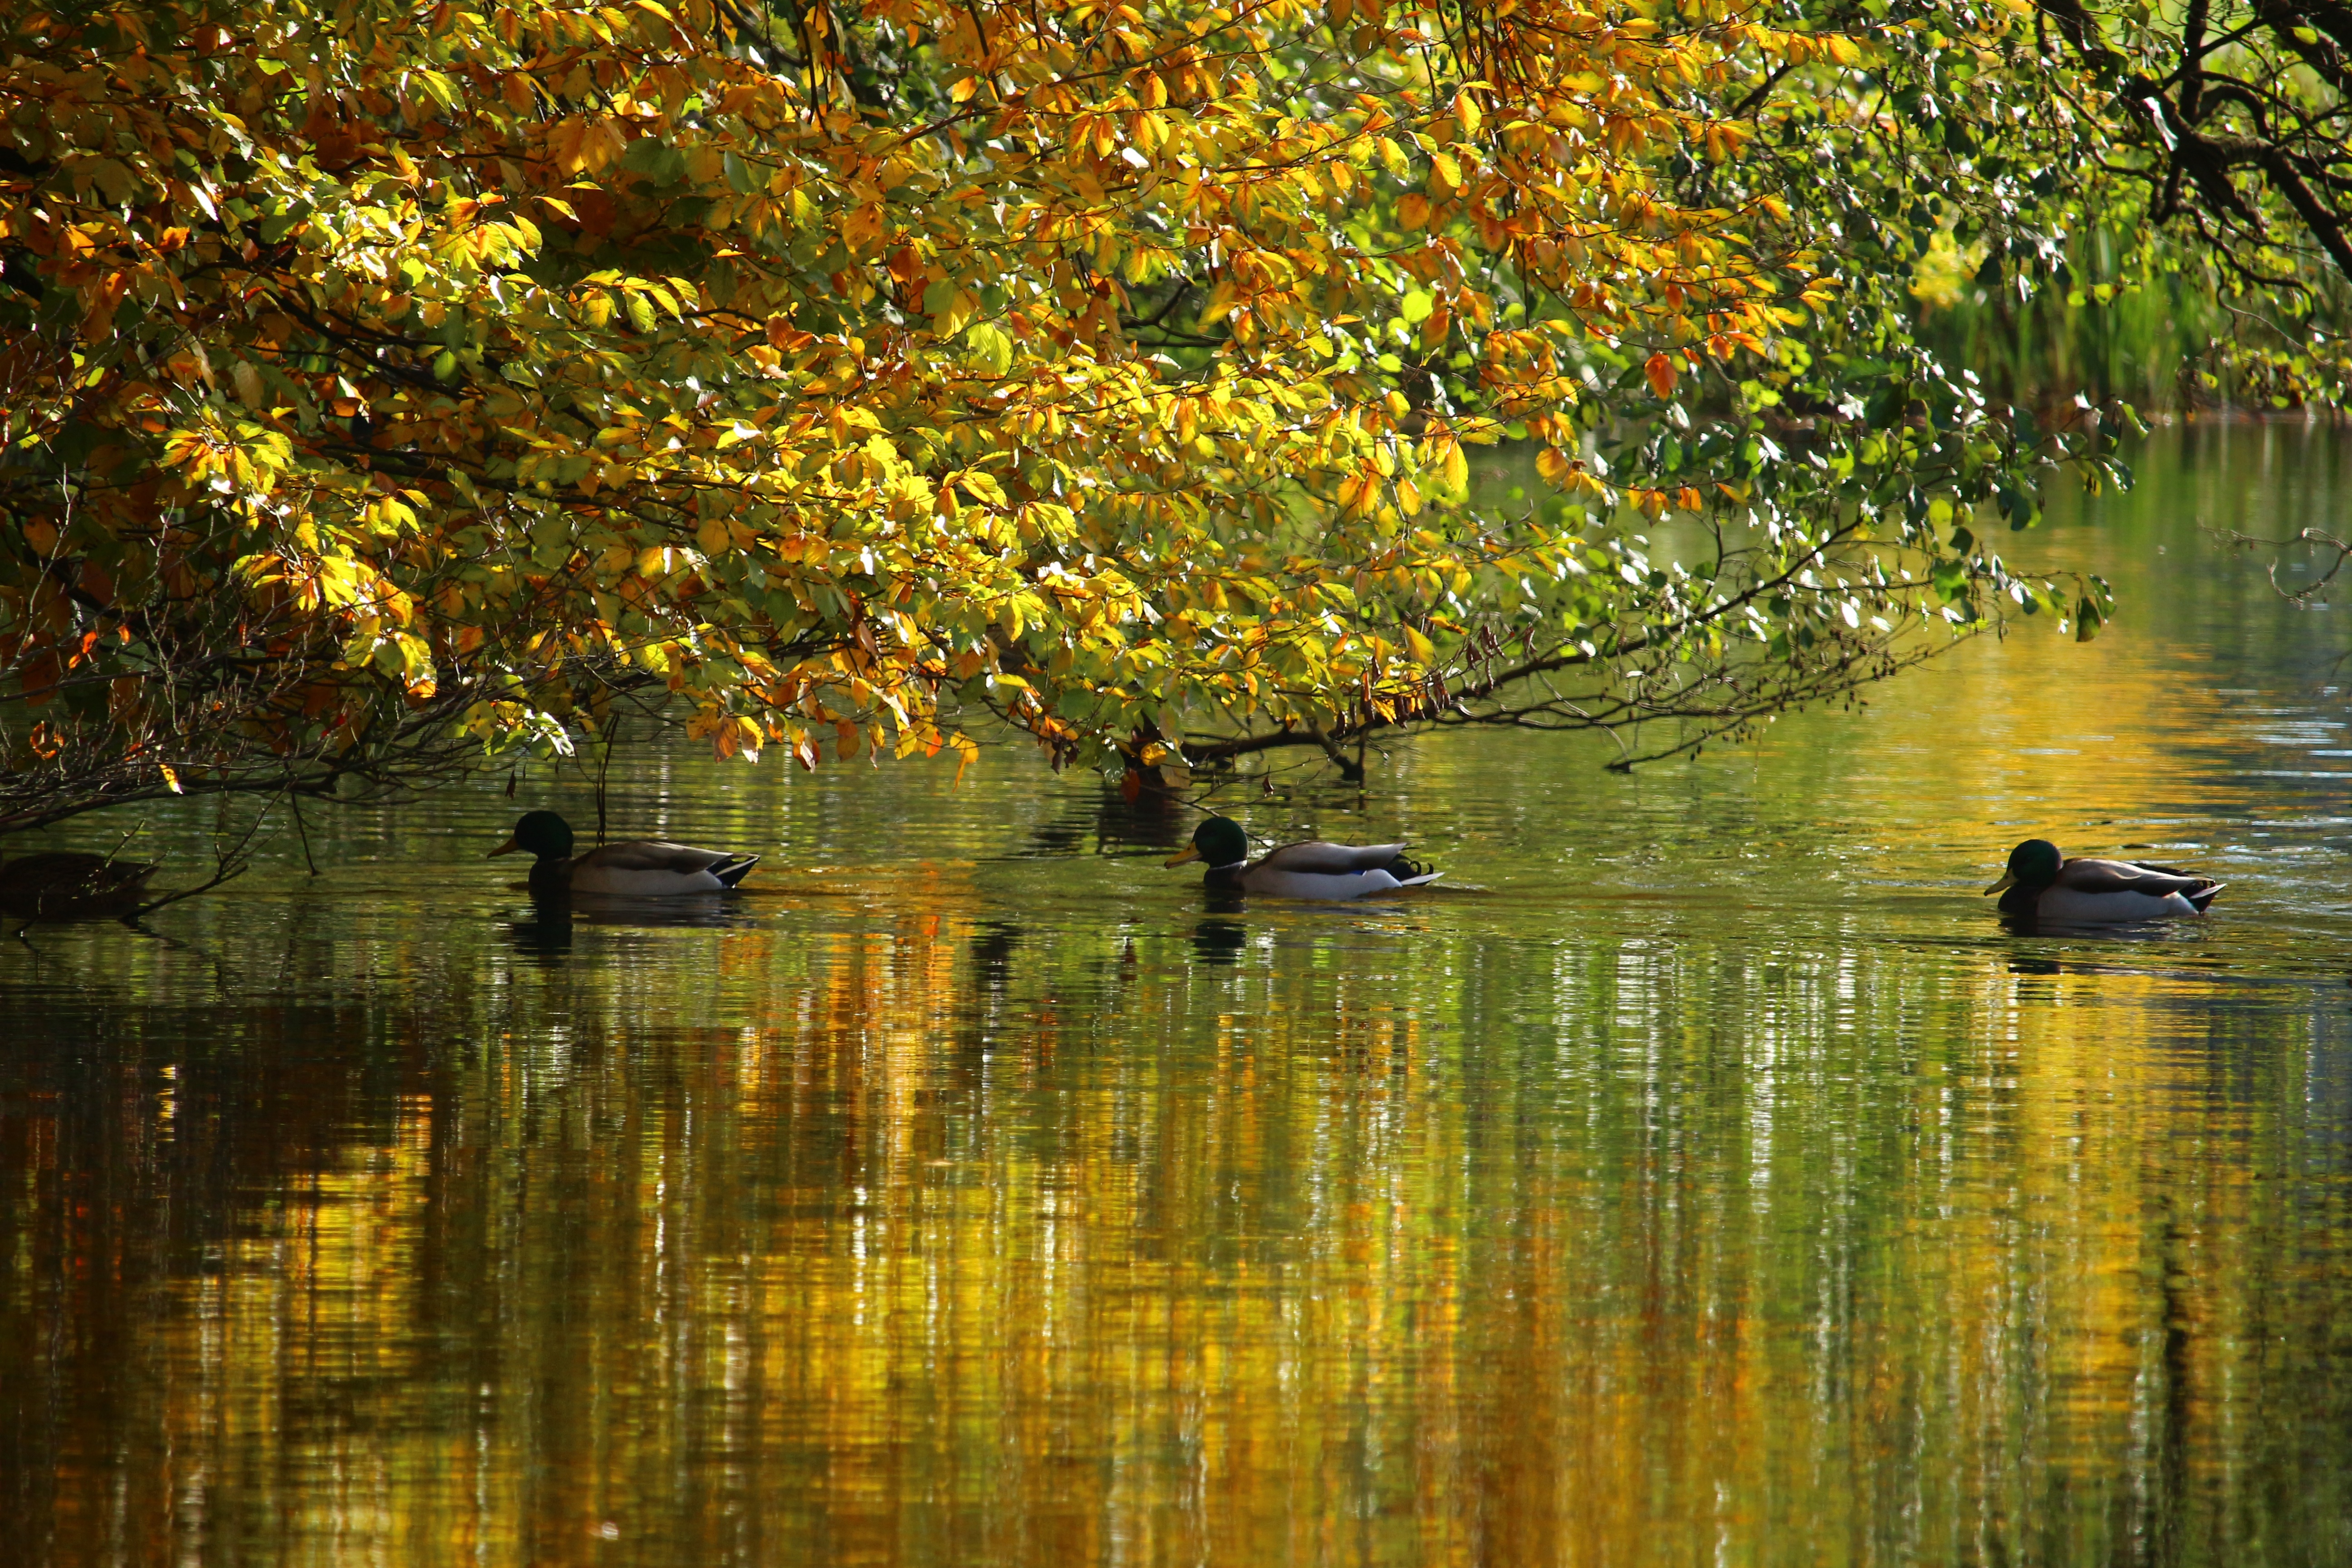
tree, water, nature, swamp, branch, sunlight, morning, leaf, flower, lake, river, pond, wildlife, reflection, autumn, colorful, season, waterway, leaves, duck, wetland, habitat, water bird, fall color, fall foliage, mirroring, natural environment, woody plant